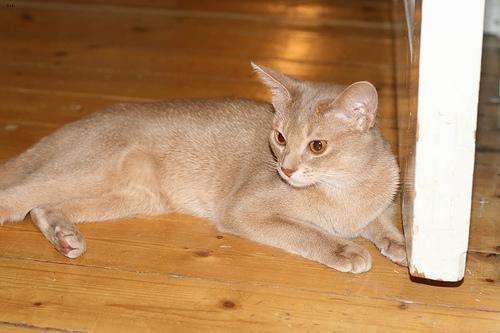
Abyssinian